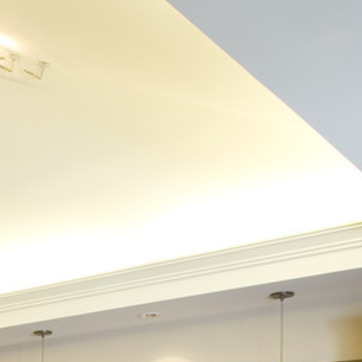
Material: painted